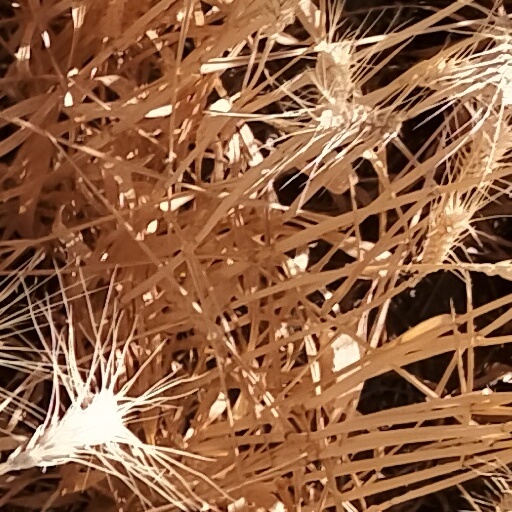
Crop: wheat